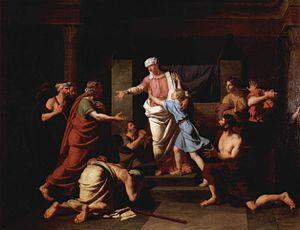
Cette page concerne l'année 1789 du calendrier grégorien.